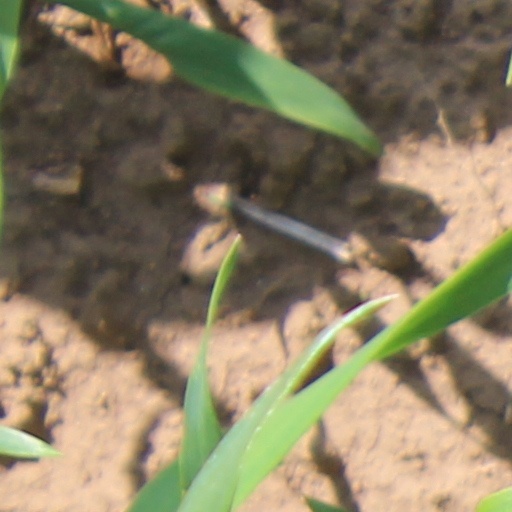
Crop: wheat